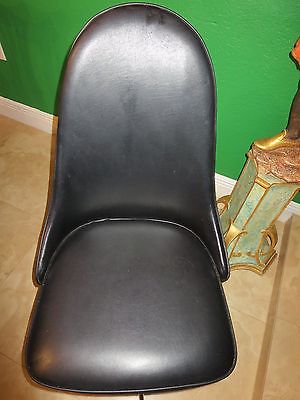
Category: chair